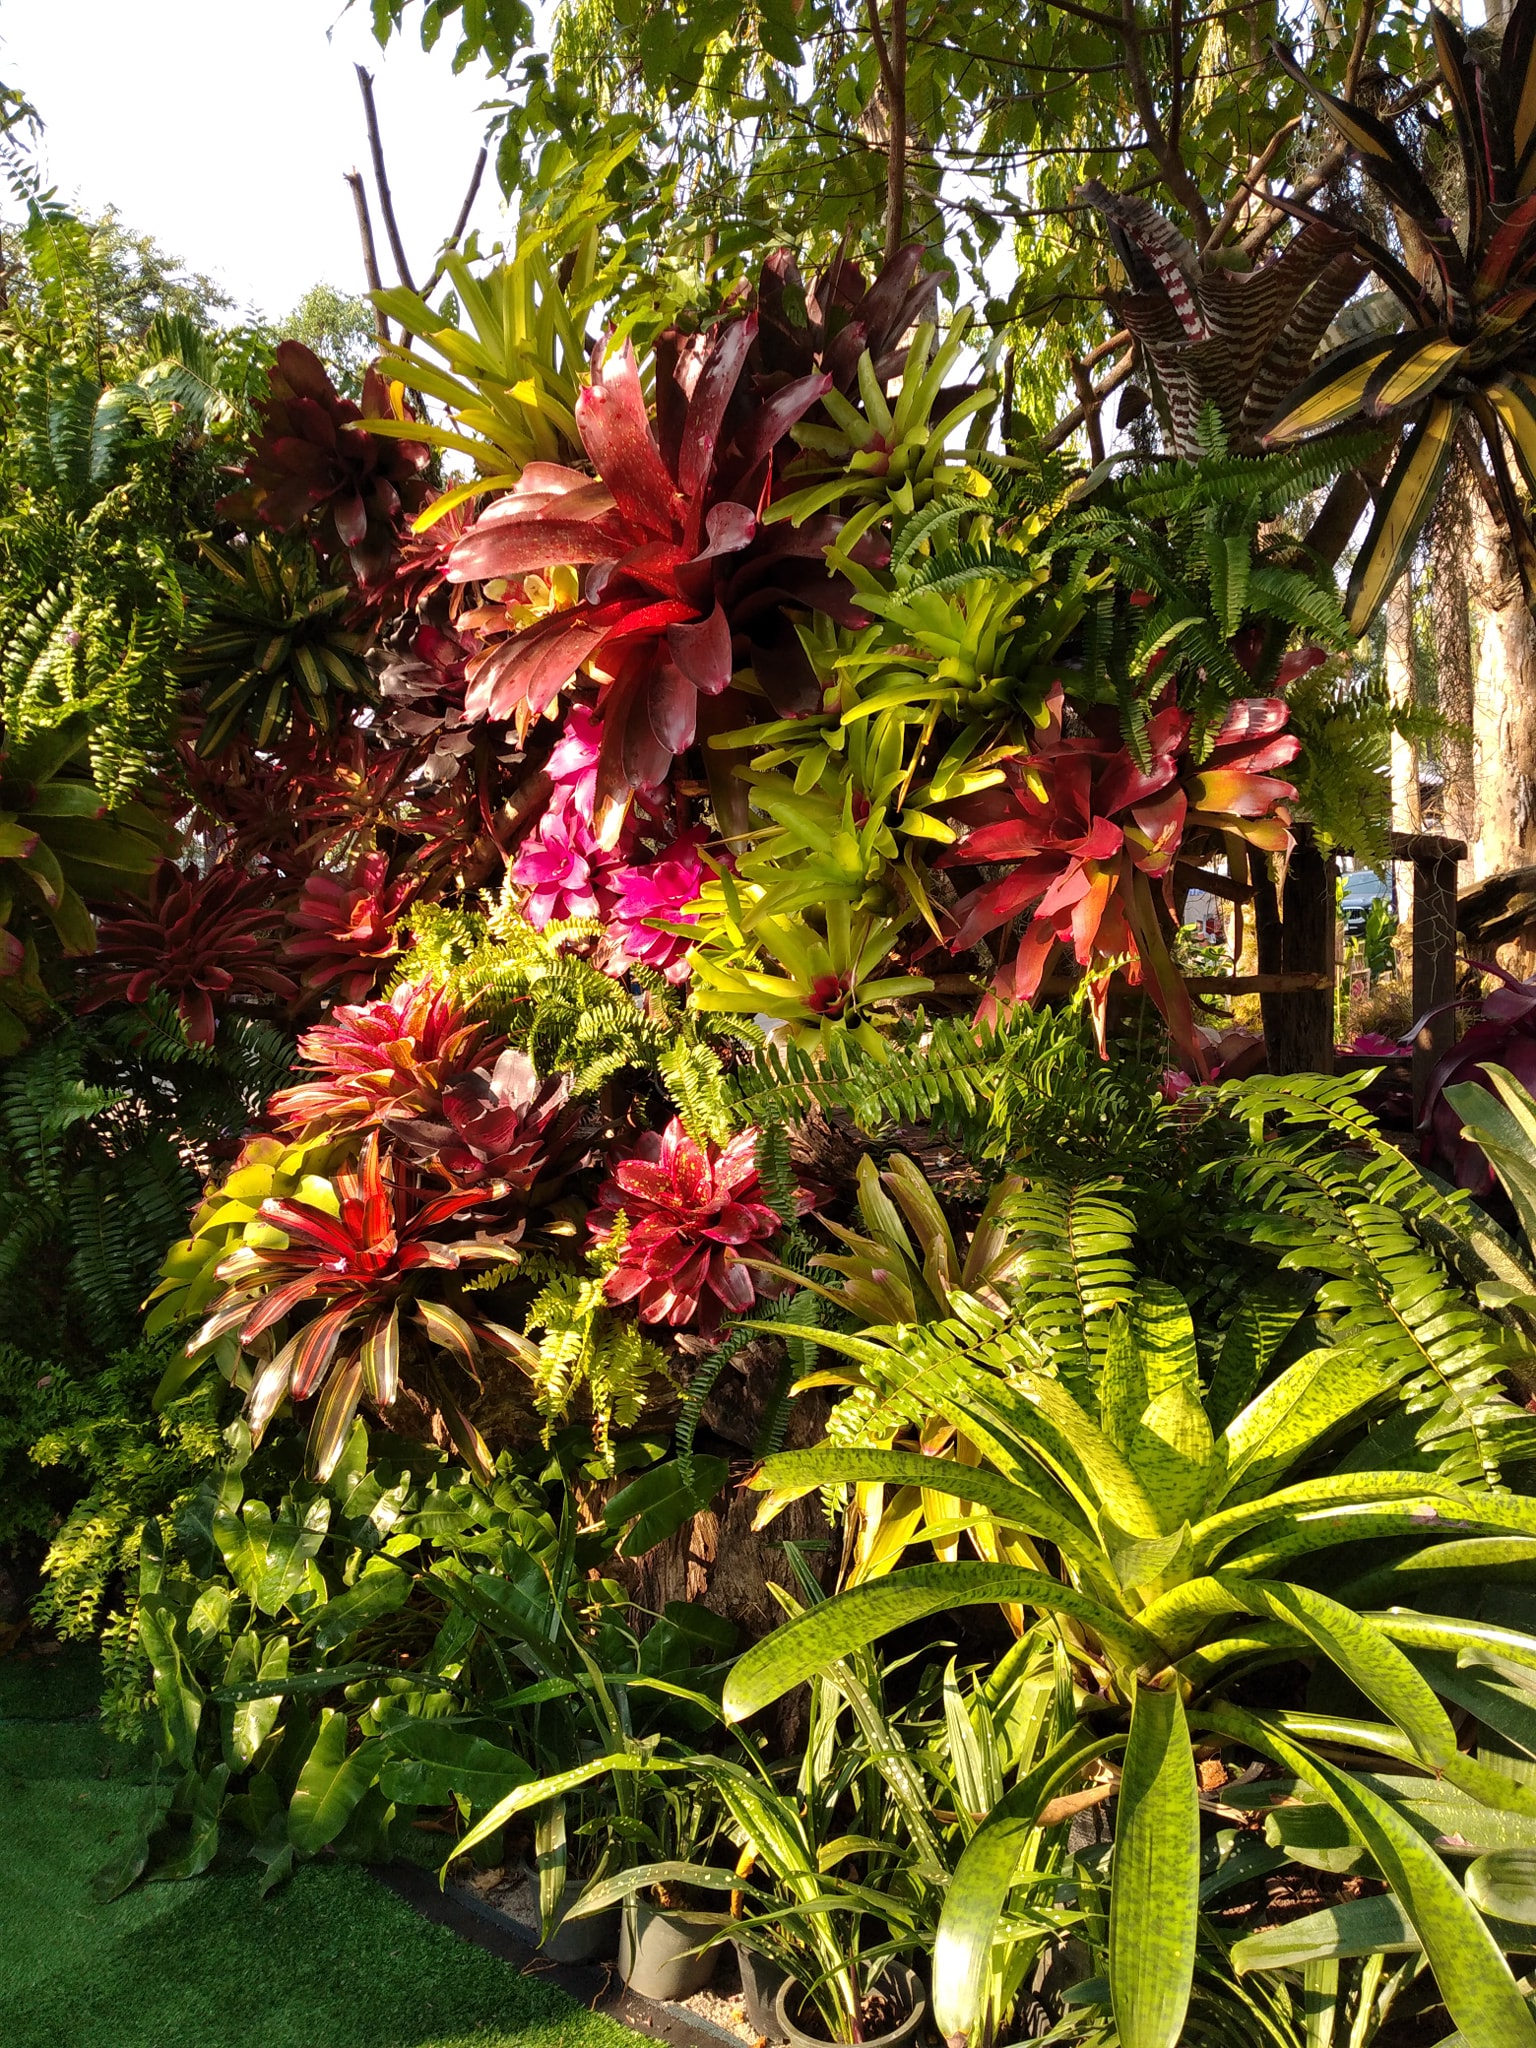
color, pineapple, flower, plant, vegetation, botany, garden, ti plant, flowering plant, terrestrial plant, botanical garden, leaf, spring, rainforest, shrub, vascular plant, jungle, bromeliaceae, lobelia, crinum, perennial plant